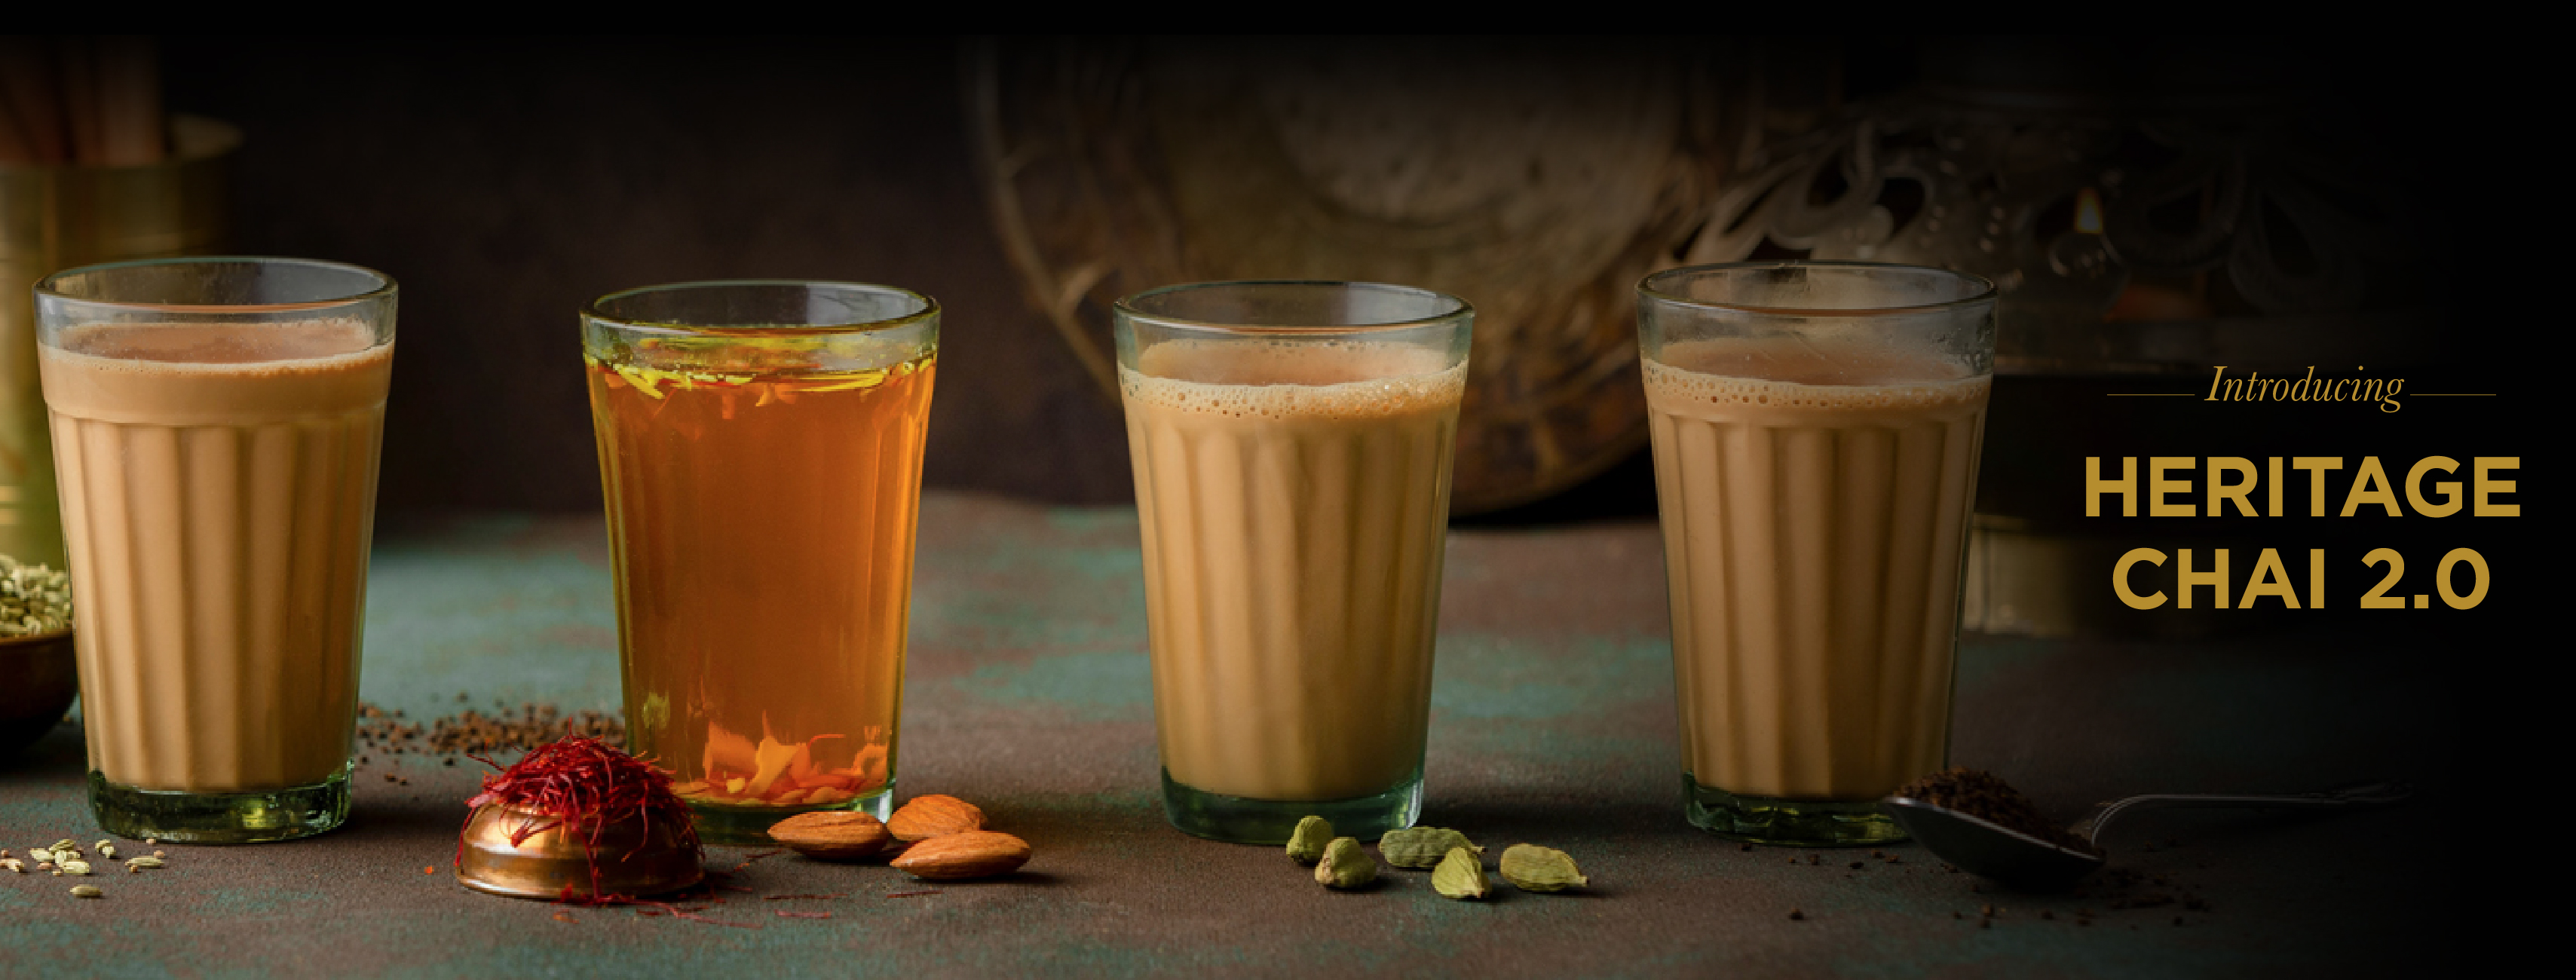
Dish: chai